Großschirma

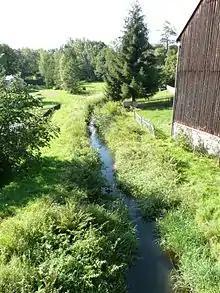
Churprinzer Bergwerkskanal

The eponymous village Großschirma was founded in the middle of the 12th century. Claims by local historians that it was already founded in 956 could not be proved. Until the Protestant Reformation Großschirma belonged to Altzella Abbey. In 1555, prince-elector Augustus sold Großschirma and 14 other villages that were part of the estate of the dissolved abbey to his councillor Ulrich von Mordeisen. Rudolph Mordeisen, one of the sons of the latter, sold Großschirma and at least nine more villages in the property of his family to prince-elector Christian.